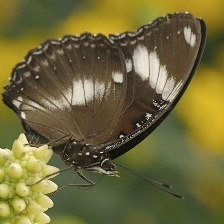
Species: DANAID EGGFLY
Butterfly family (ImageNet category): monarch